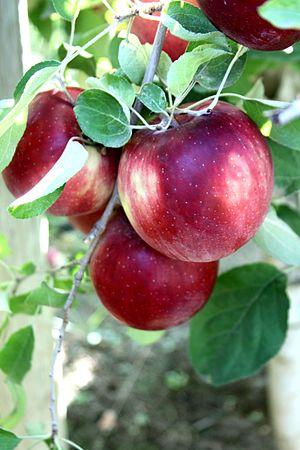
Cosmic Crisp est un cultivar de pomme américaine portant le numéro d'étude WA 38. La sélection a débuté en 1997 au Tree Fruit Research and Extension Center de l'Université d'État de Washington à Wenatchee, dans l’État de Washington. Cosmic Crisp combine les meilleures caractéristiques des pommes Honeycrisp et Enterprise. Lors de la sélection, l'accent n'a pas été mis sur l'apparence, mais sur la durabilité et la durée de conservation. Cosmic Crisp se caractérise principalement par une coloration uniforme, une chair ferme et une durée de conservation améliorée. C'est la première variété de pomme cultivée en masse développée à Washington.